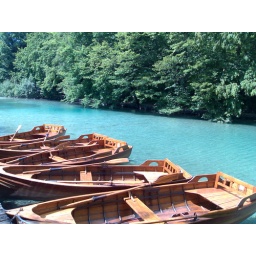
rowing boats by the lake